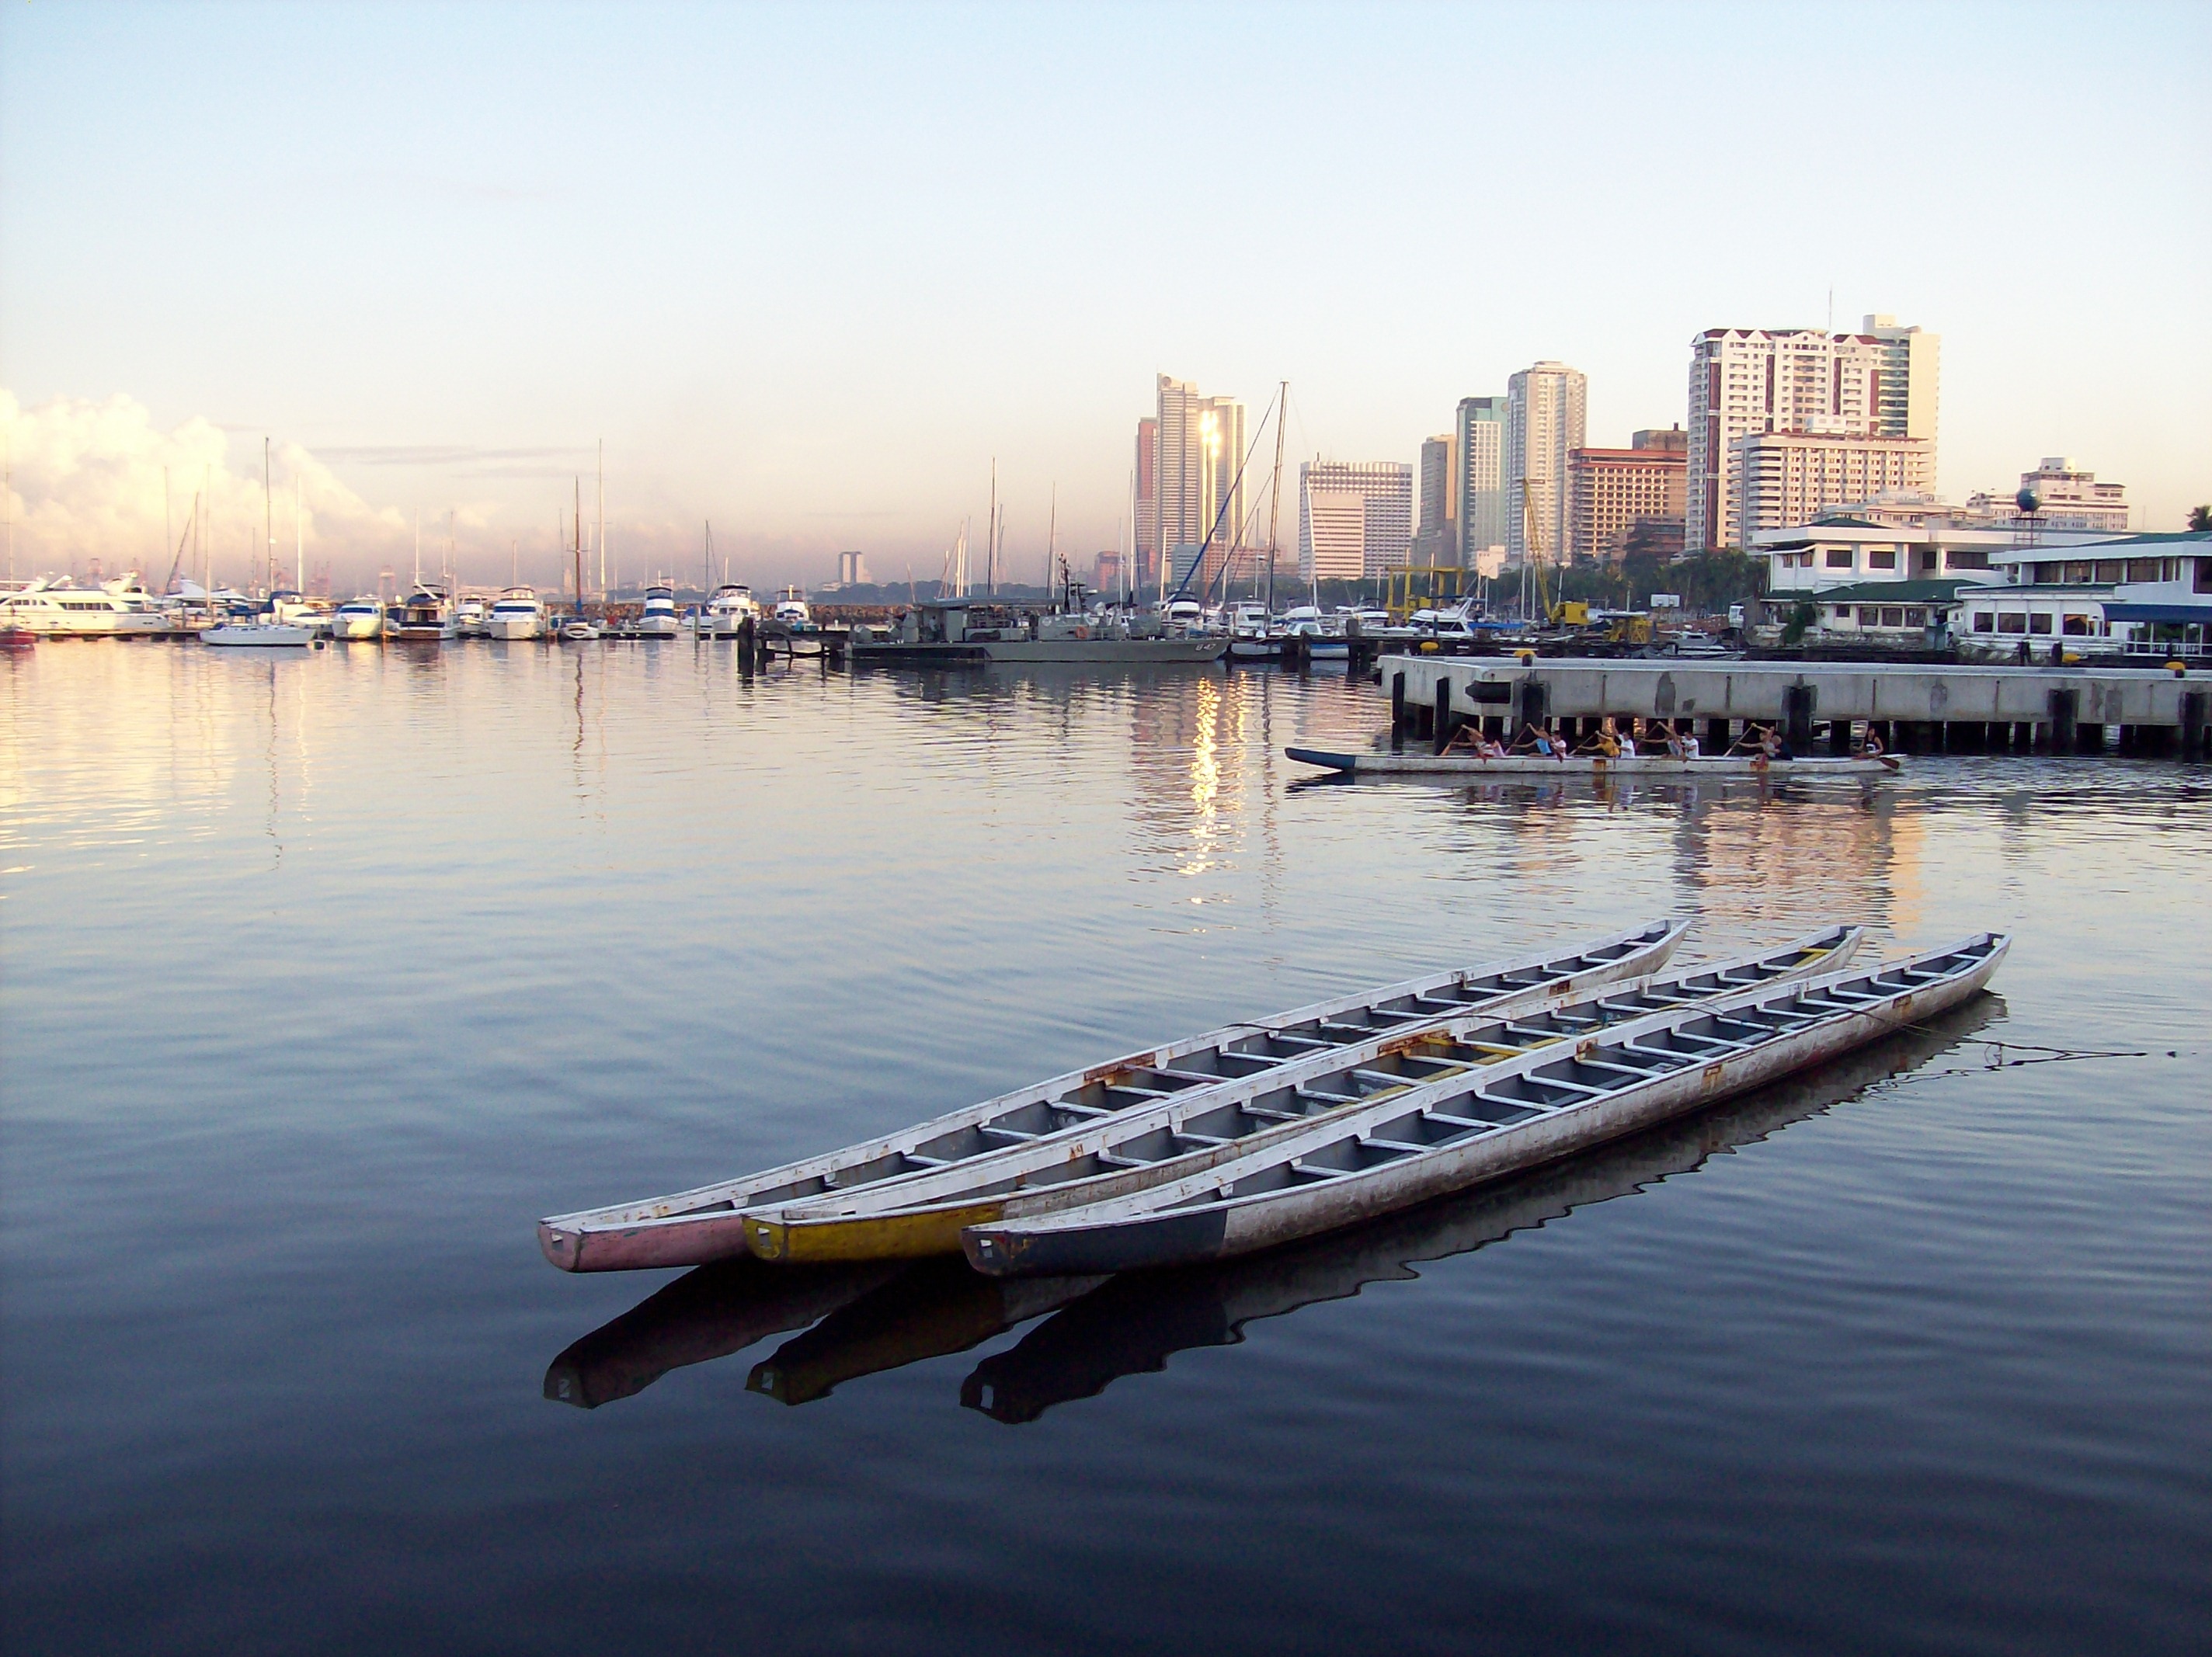
sea, water, dock, sky, sport, boat, river, ship, dusk, reflection, vehicle, tranquil, bay, harbor, marina, port, three, boating, boats, channel, trio, watercraft, dragon boat